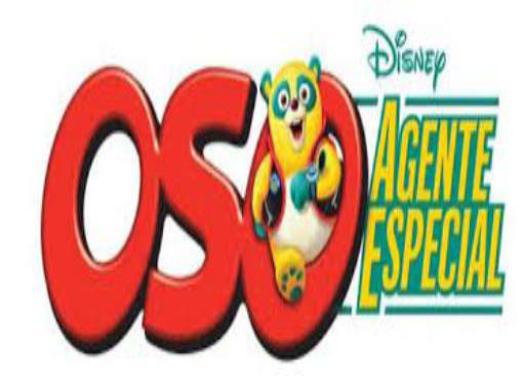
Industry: Leisure